Cristina Banegas

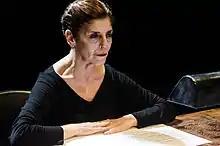

Cristina Banegas (born 26 February 1948) is an Argentine film, TV and stage actress. She has appeared in more than fifty films since 1965.